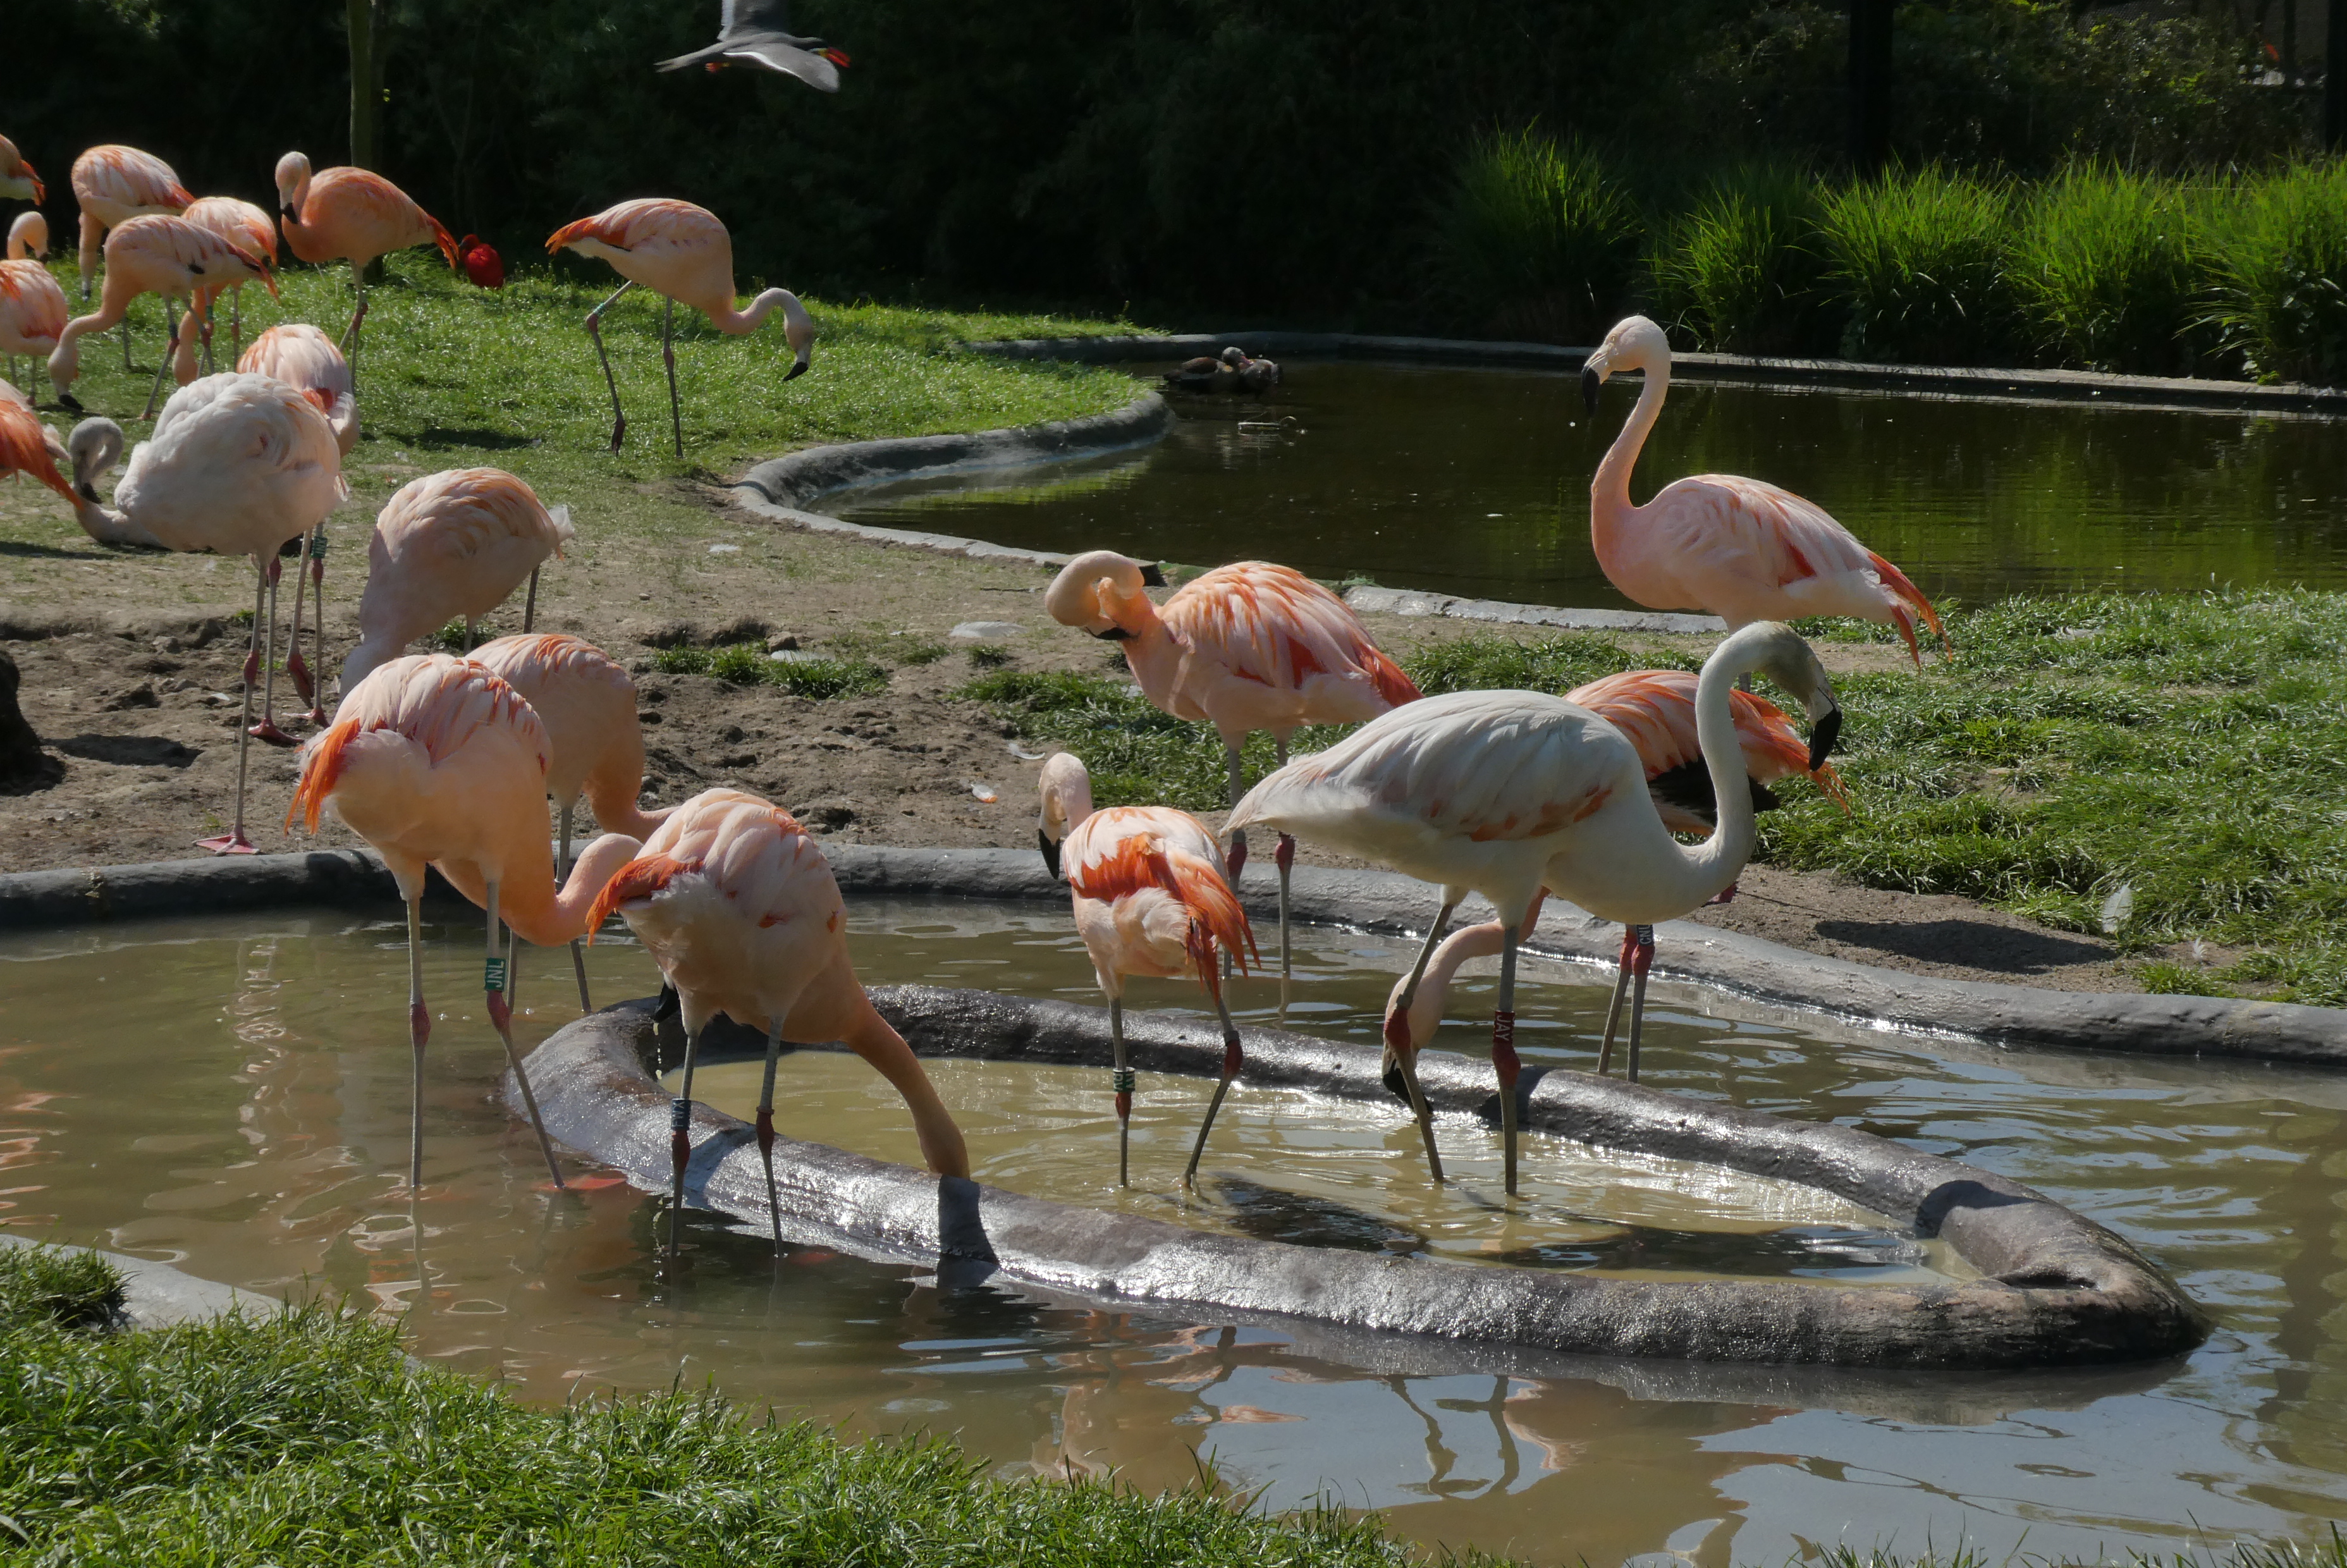
flamingos, zoo, mechelen, planckendael, belgium, flamingo, bird, water, water bird, pond, ciconiiformes, beak, bank